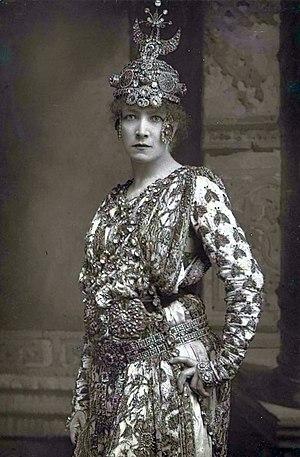
William Downey est un photographe portraitiste britannique.